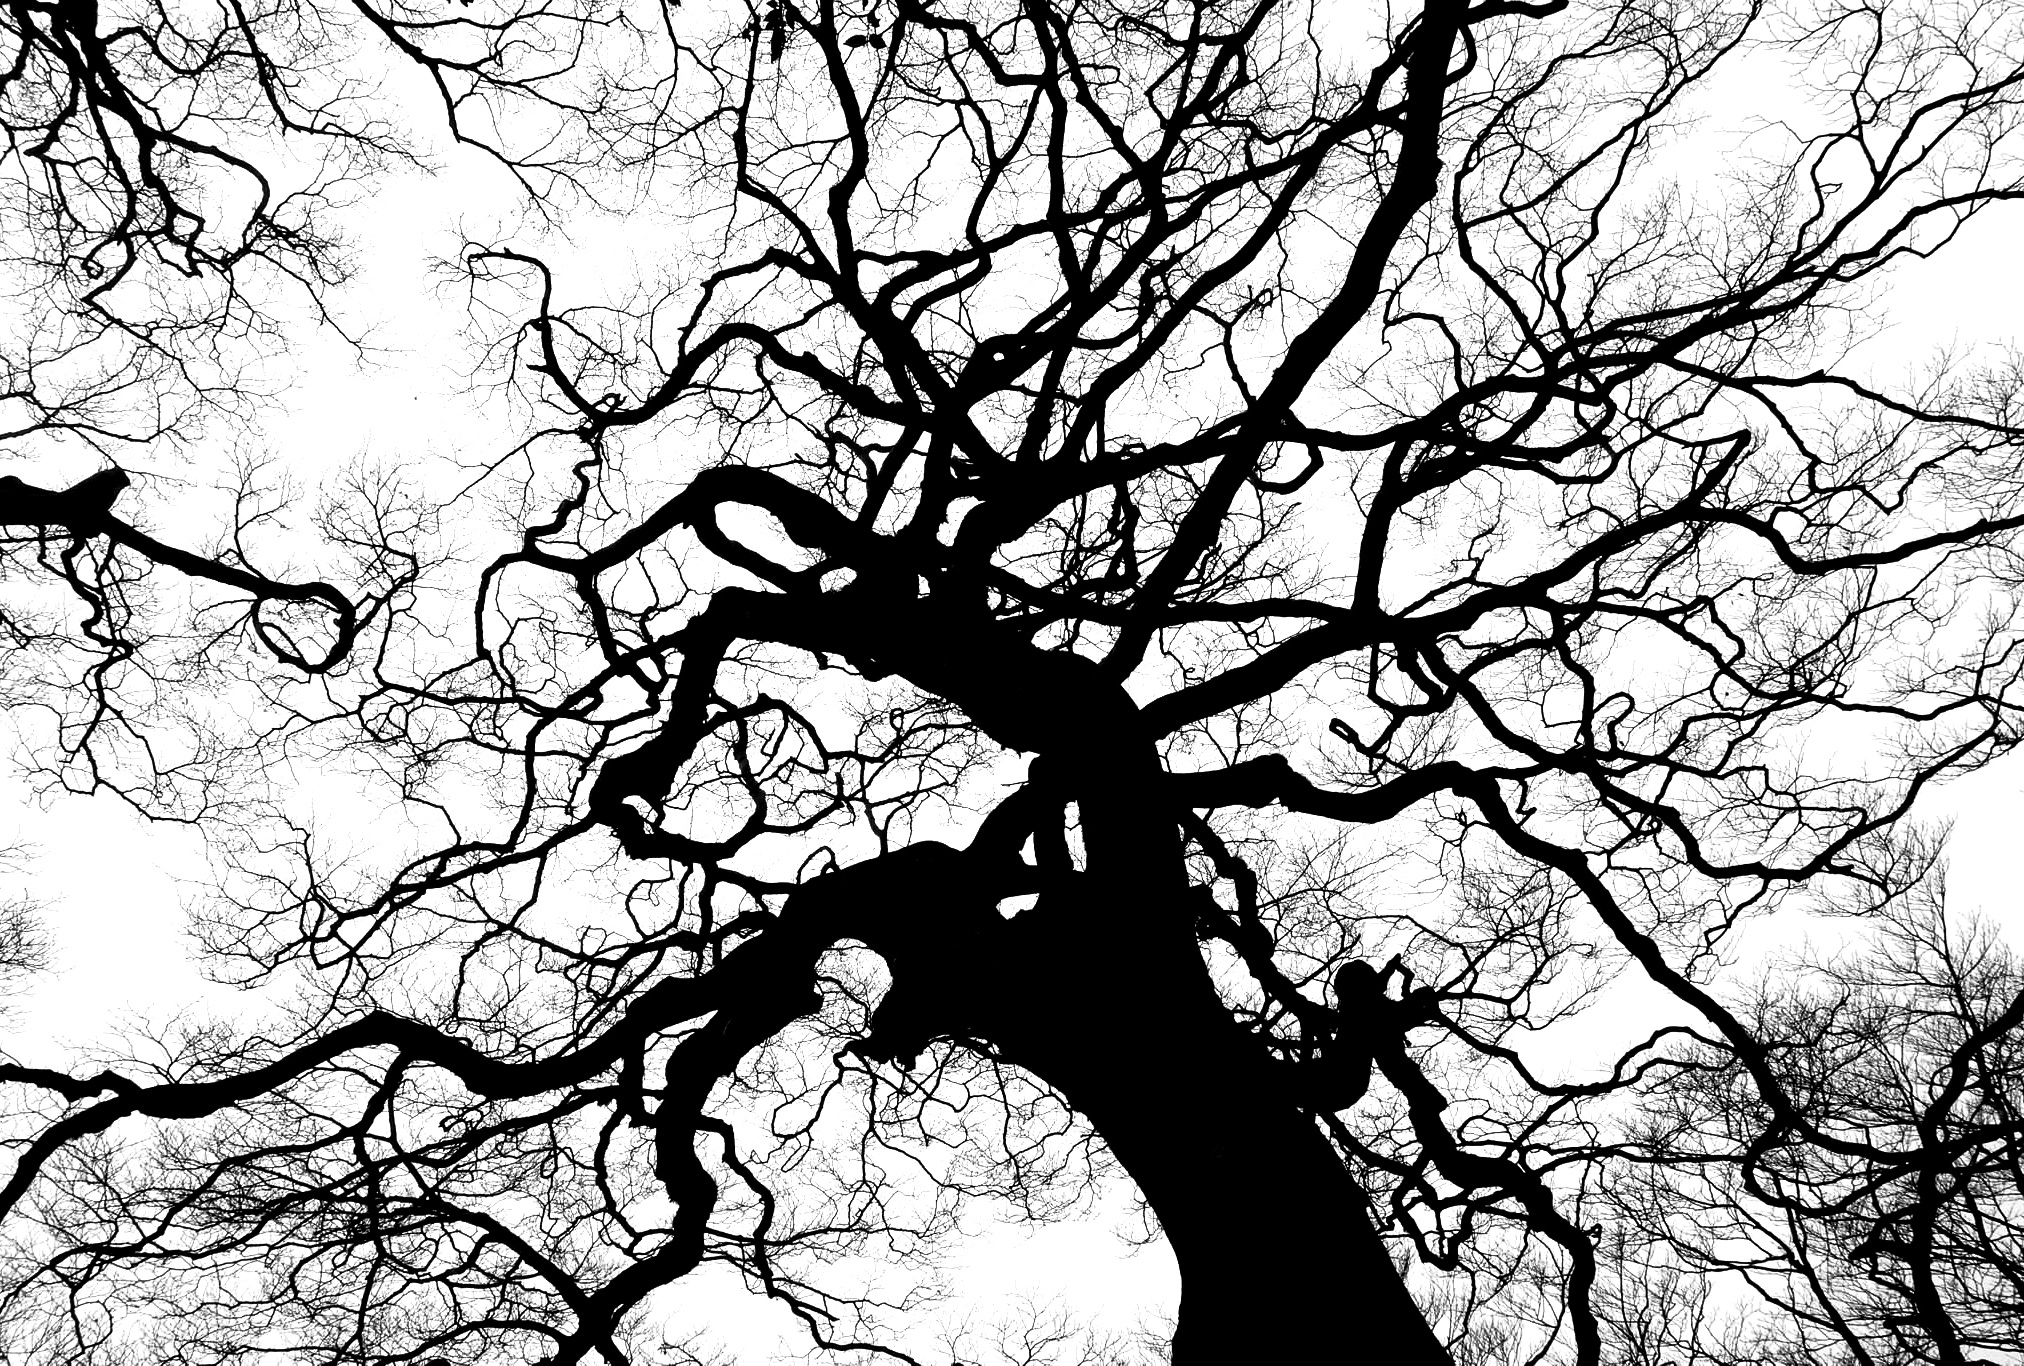
tree, nature, forest, branch, silhouette, black and white, plant, white, trunk, canopy, high, black, monochrome, tree top, ecology, sketch, drawing, single, branches, tall, oak, top, monochrome photography, woody plant